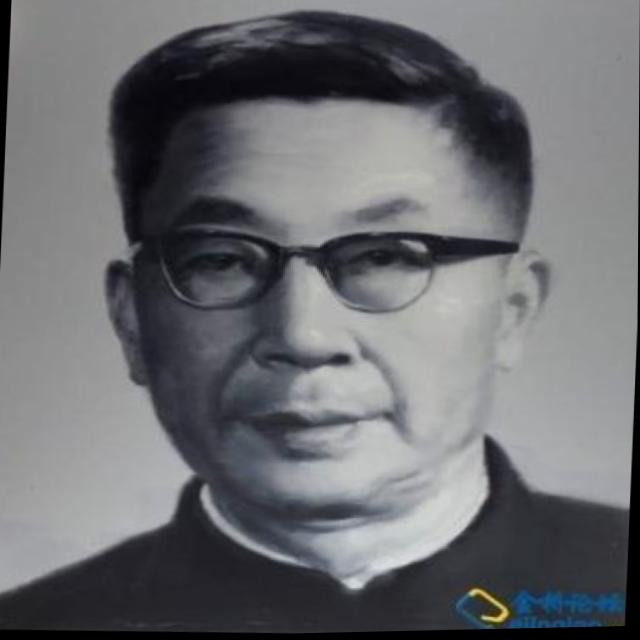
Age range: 65+